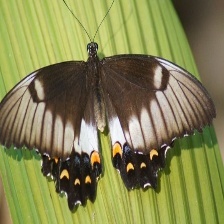
Species: ORCHARD SWALLOW